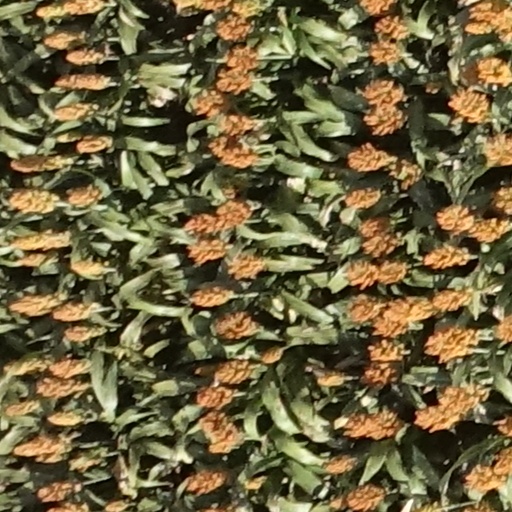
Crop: sorghum